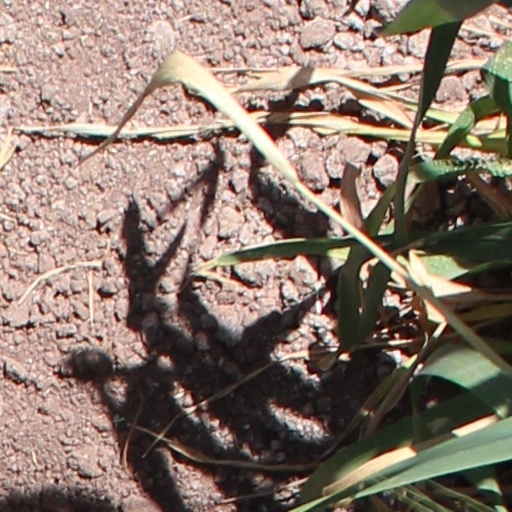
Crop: wheat